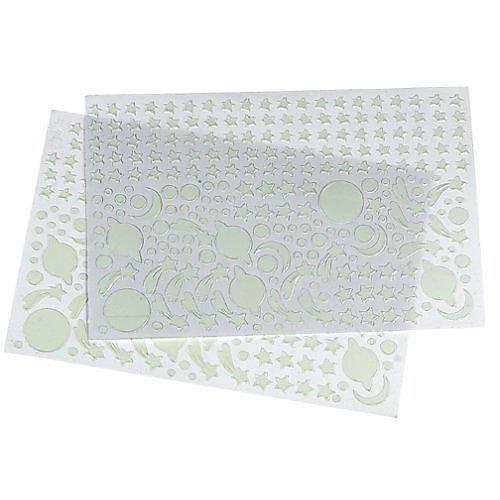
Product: Great Explorations Star Explosion
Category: Toys & Games | Learning & Education | Science Kits & Toys
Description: Light up your nights with the Star Explosion glow-in-the-dark-stars set from Great Exploration.
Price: $11.50
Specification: ProductDimensions:2x9.5x12inches|ItemWeight:10.4ounces|ShippingWeight:11.8ounces(Viewshippingratesandpolicies)|DomesticShipping:ItemcanbeshippedwithinU.S.|InternationalShipping:ThisitemcanbeshippedtoselectcountriesoutsideoftheU.S.LearnMore|ASIN:B00001LDDR|Itemmodelnumber:19065|Manufacturerrecommendedage:5-12years